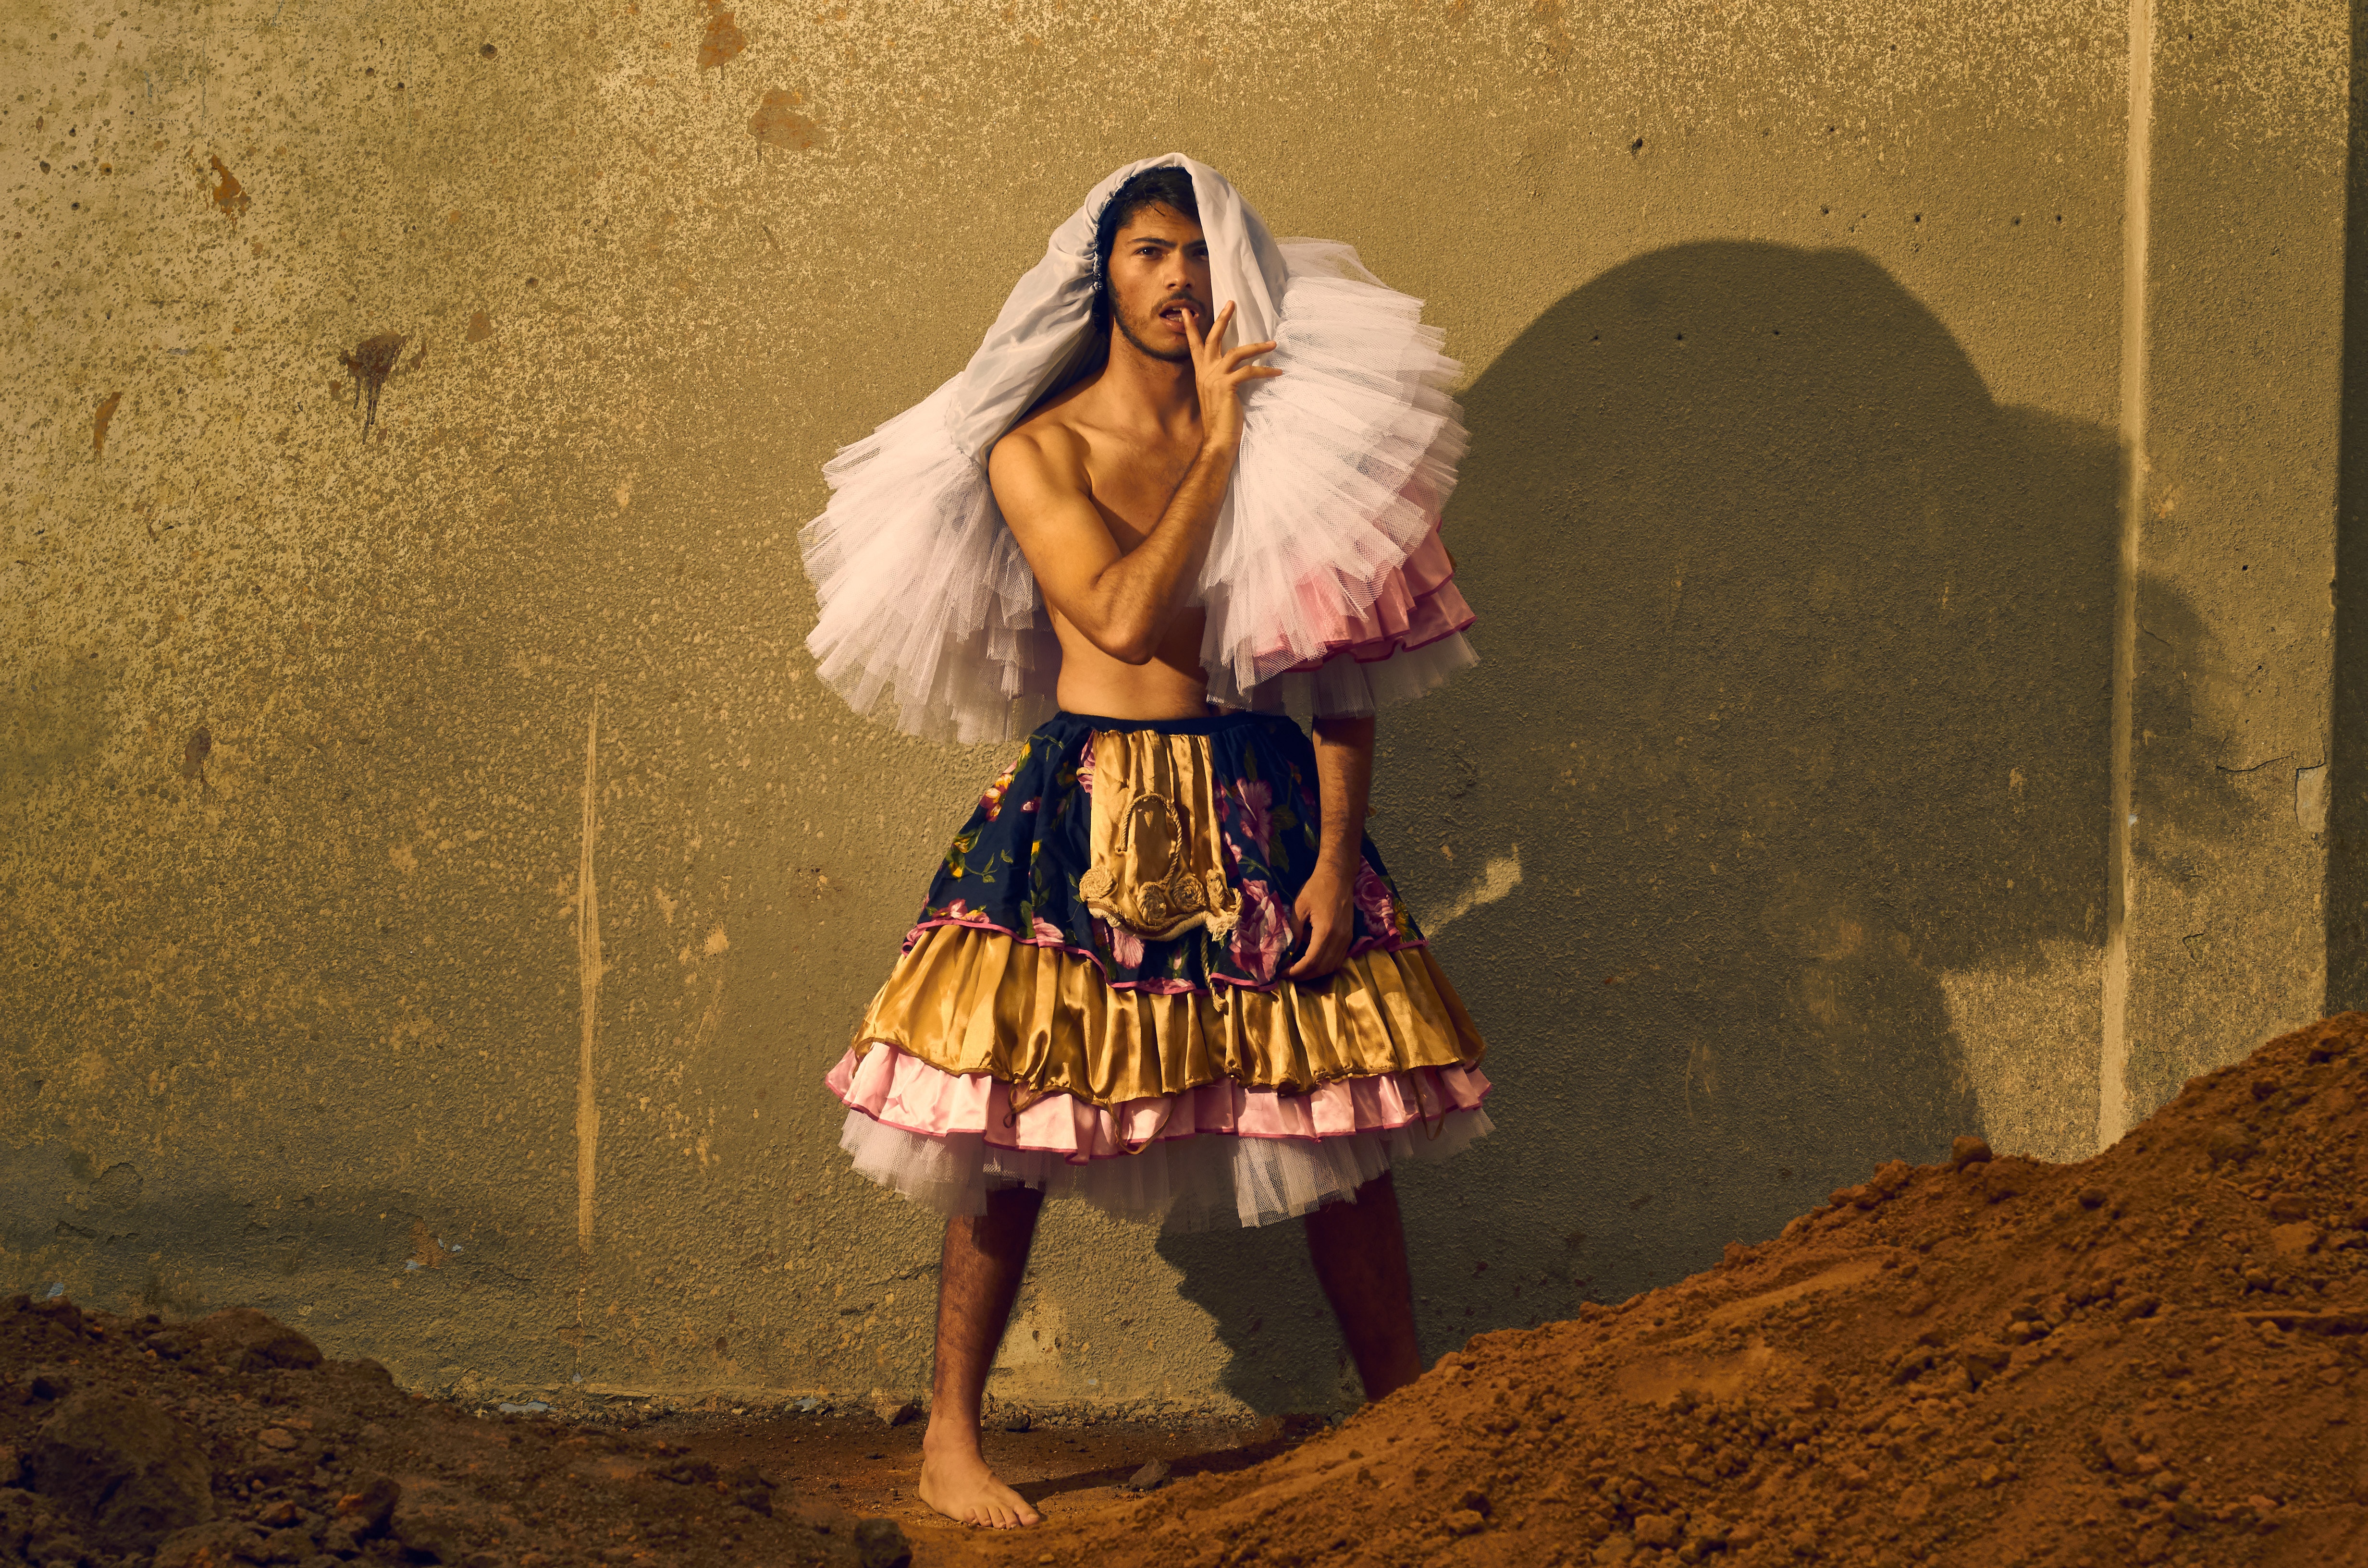
fashion, art, photography, illustration